Marjorie Rackstraw

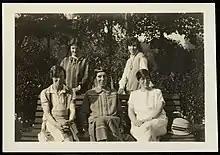
Group photograph of Marjorie Rackstraw with four other women

Marjorie Rackstraw (24 June 1888 – 28 April 1981) was an educationalist and social worker. She was a lifelong friend of the prison reformer Margery Fry, Labour Councillor for Hampstead in London, and undertook significant relief work before, during and after the Second World War.